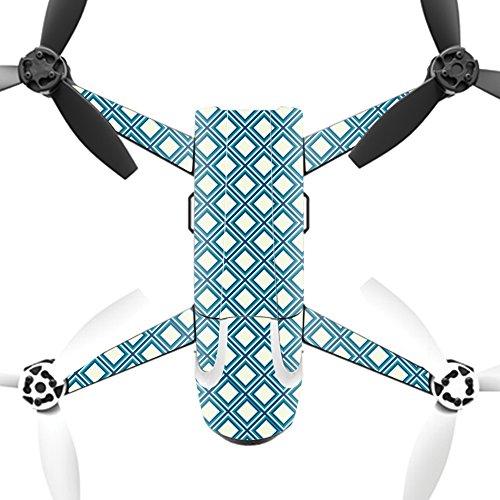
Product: MightySkins Skin Compatible with Parrot Bebop 2 Quadcopter Drone wrap Cover Sticker Skins Trip Squares
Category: Toys & Games | Hobbies | Remote & App Controlled Vehicles & Parts | Remote & App Controlled Vehicles | Quadcopters & Multirotors
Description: Great Condition.
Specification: ProductDimensions:9x0.1x6inches|ItemWeight:0.16ounces|ShippingWeight:1pounds|ASIN:B06XCNM3W6|Itemmodelnumber:PABEBOP2-2TripSquares